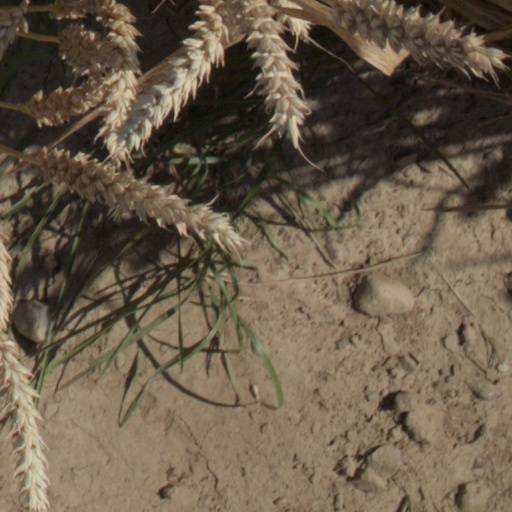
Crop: wheat